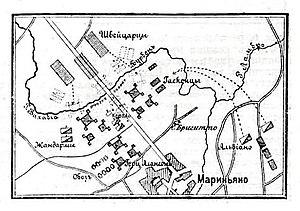
La bataille de Marignan (Marignano en Italie, aujourd’hui Melegnano, ville à 16 km au sud-est de Milan) eut lieu les 13 et 14 septembre 1515 et opposa le roi de France François Ier et ses alliés vénitiens aux mercenaires suisses qui défendaient le duché de Milan.